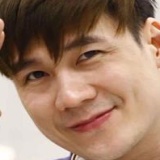
ca sĩ Khánh Phương